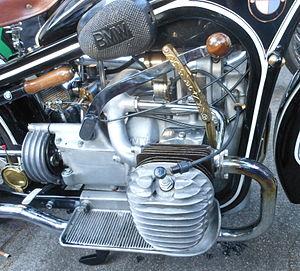
La BMW R 11 est la première moto de tourisme 750 cm³ du constructeur allemand BMW avec un cadre en acier embouti à double boucle inspiré du modèle en acier Ernst Neumann-Neander.